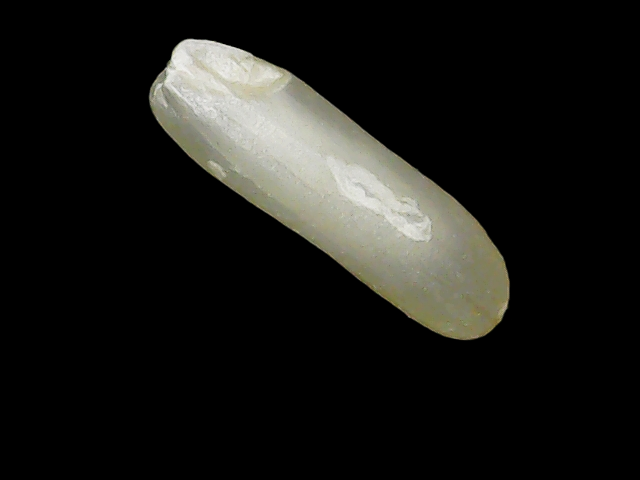
Rice variety: Binadhan21